Victor Danielsen

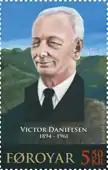
Faroese stamps of 2007.

Victor Danielsen (28 March 1894 – 2 February 1961) was the first Faroese Bible translator and Plymouth Brethren missionary.